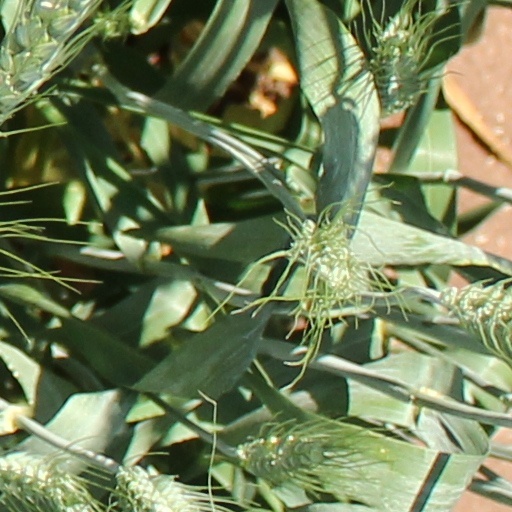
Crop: wheat